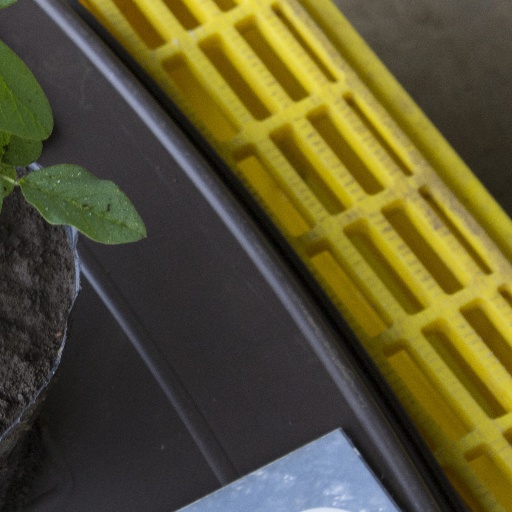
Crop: soybean